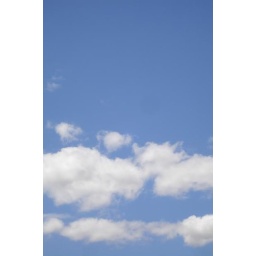
The clouds in the sky above my house.